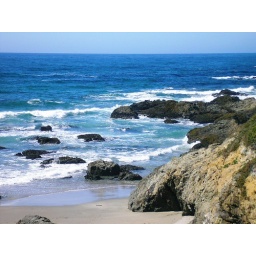
Rocky Pacific coast beach near Ft. Bragg, CA